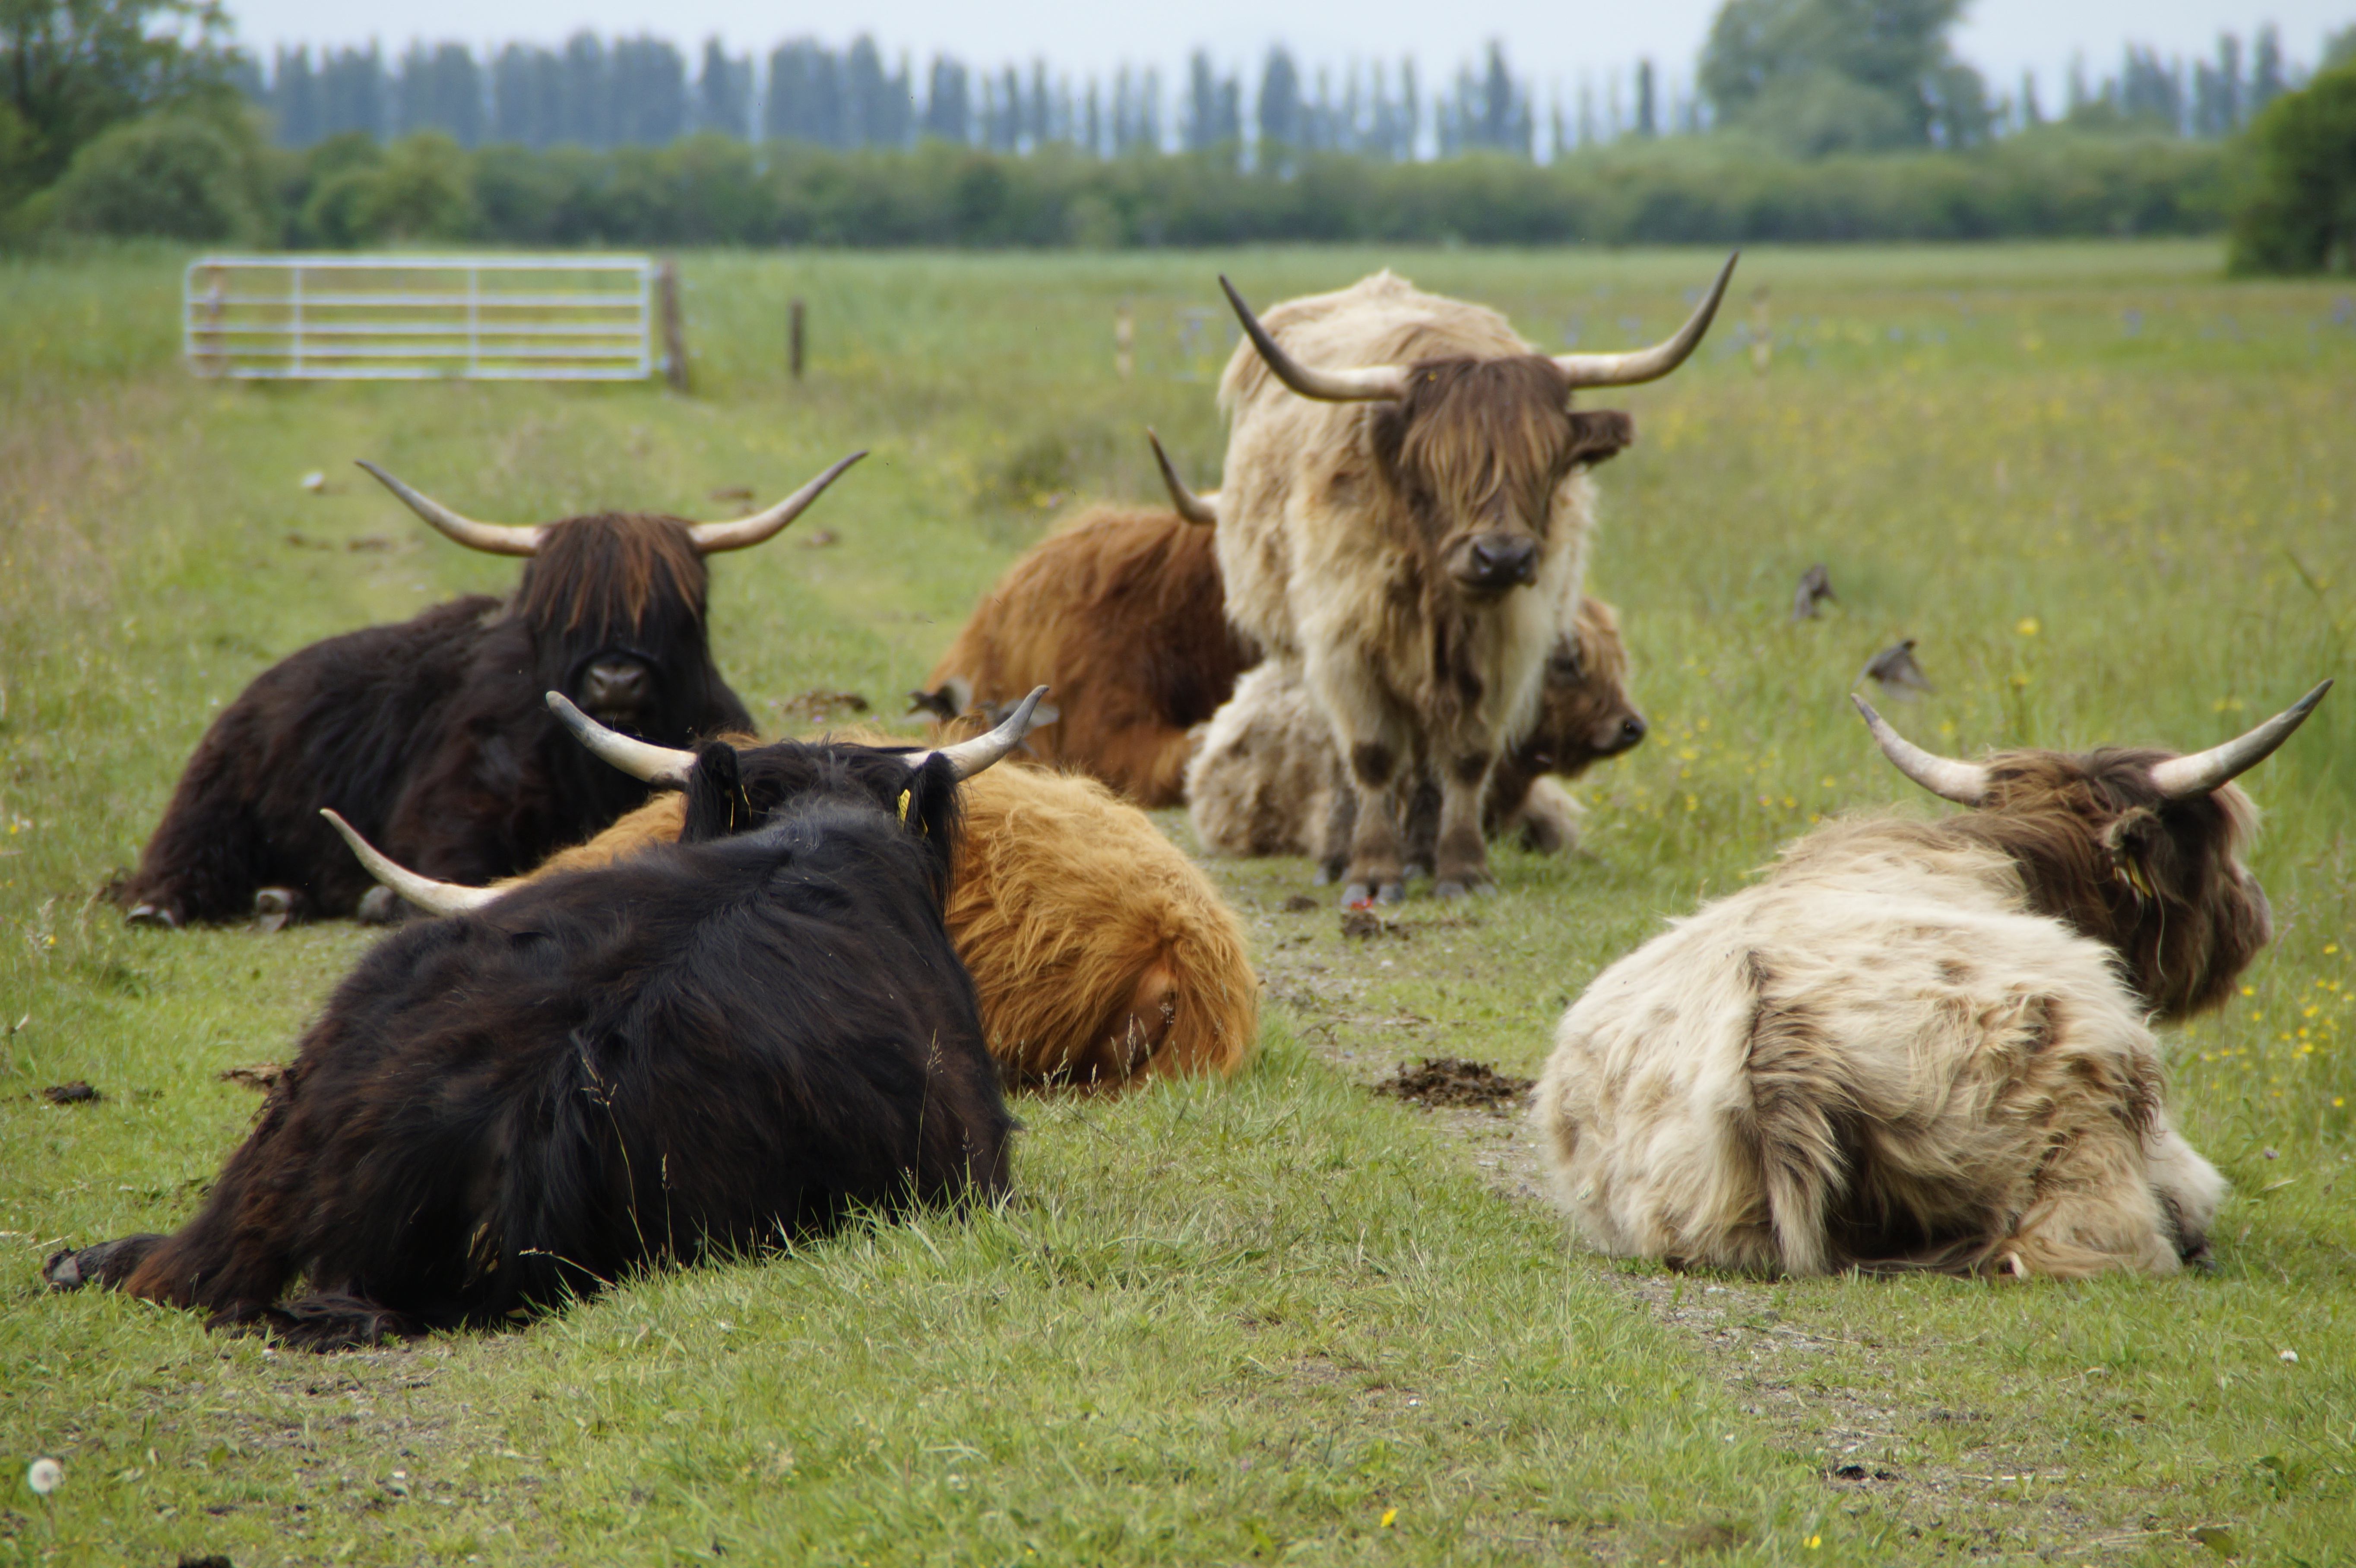
grass, blossom, field, meadow, prairie, flower, bloom, summer, reed, wild, goat, horn, herd, pasture, grazing, livestock, mammal, agriculture, flora, fauna, wild flowers, goats, grassland, vegetation, wetland, vertebrate, yak, grasses, lake constance, wild flower meadow, cow herd, herd of cattle, cattle like mammal, cow goat family, wollmatinger ried, cultural landscape, livestock farming